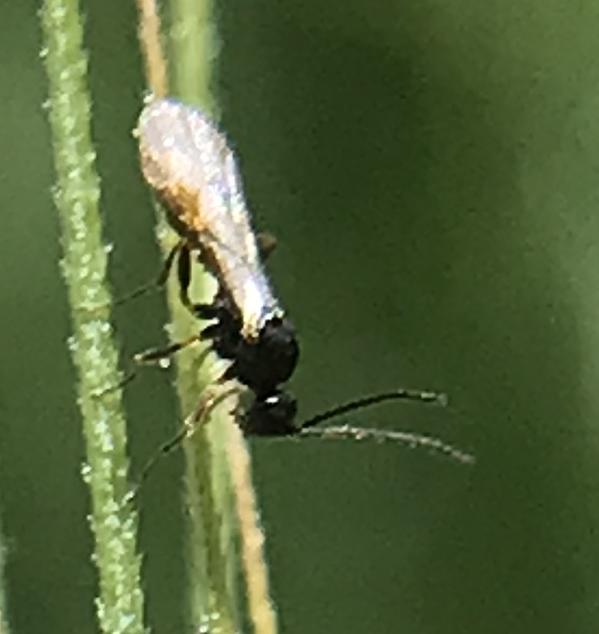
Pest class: predators